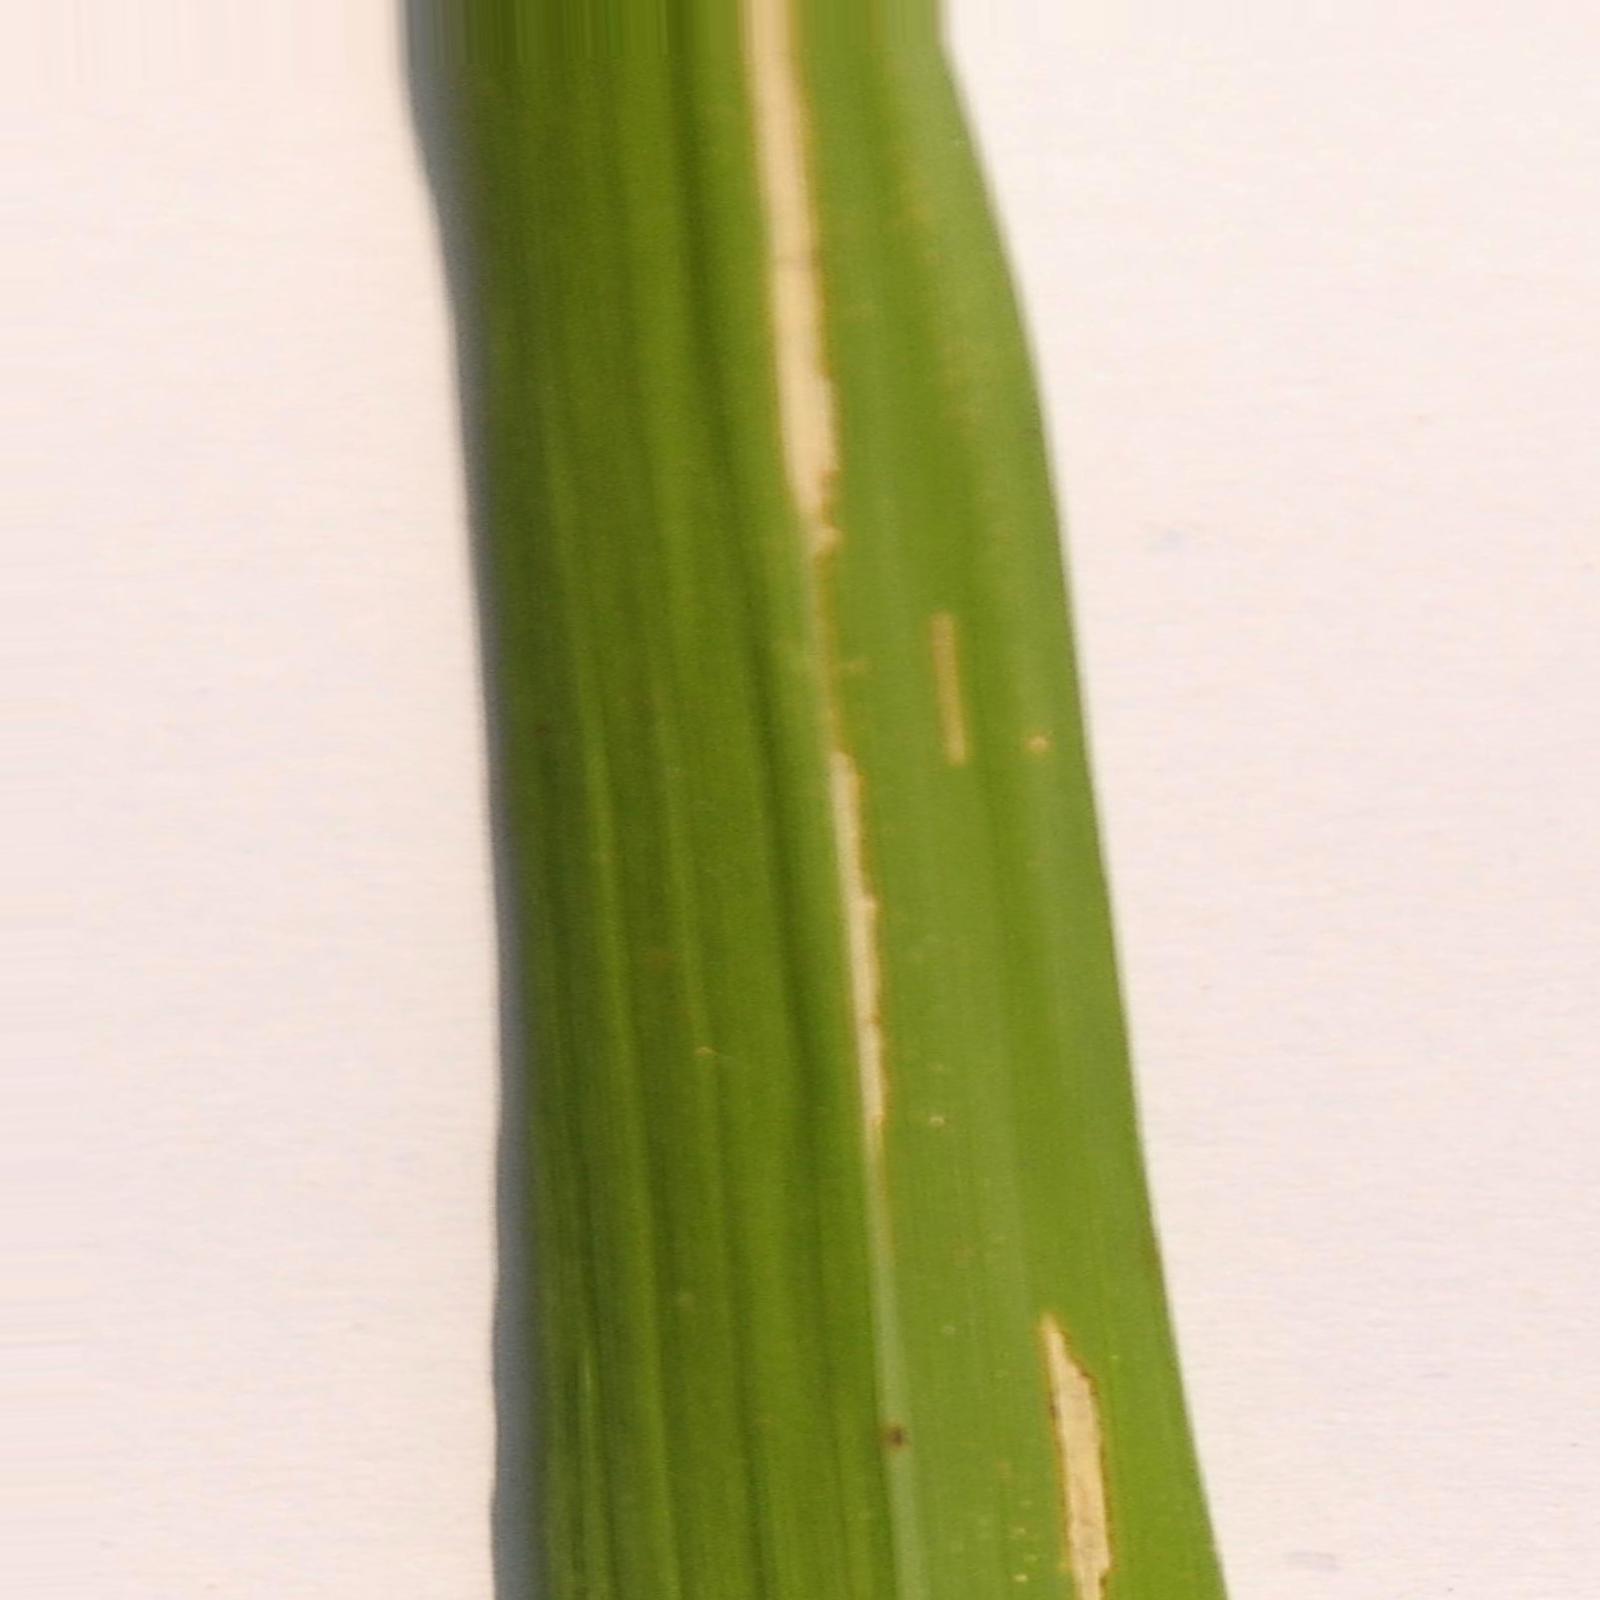
Nhãn: Bệnh Bạc lá (Bacterial leaf blight)